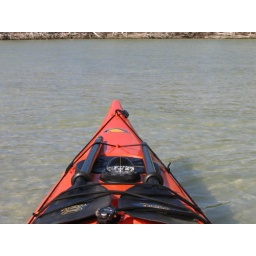
My "old" boat in clear water from in boat